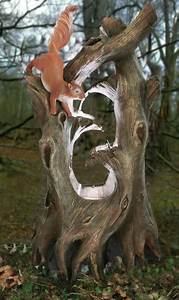
Label: scoiattolo